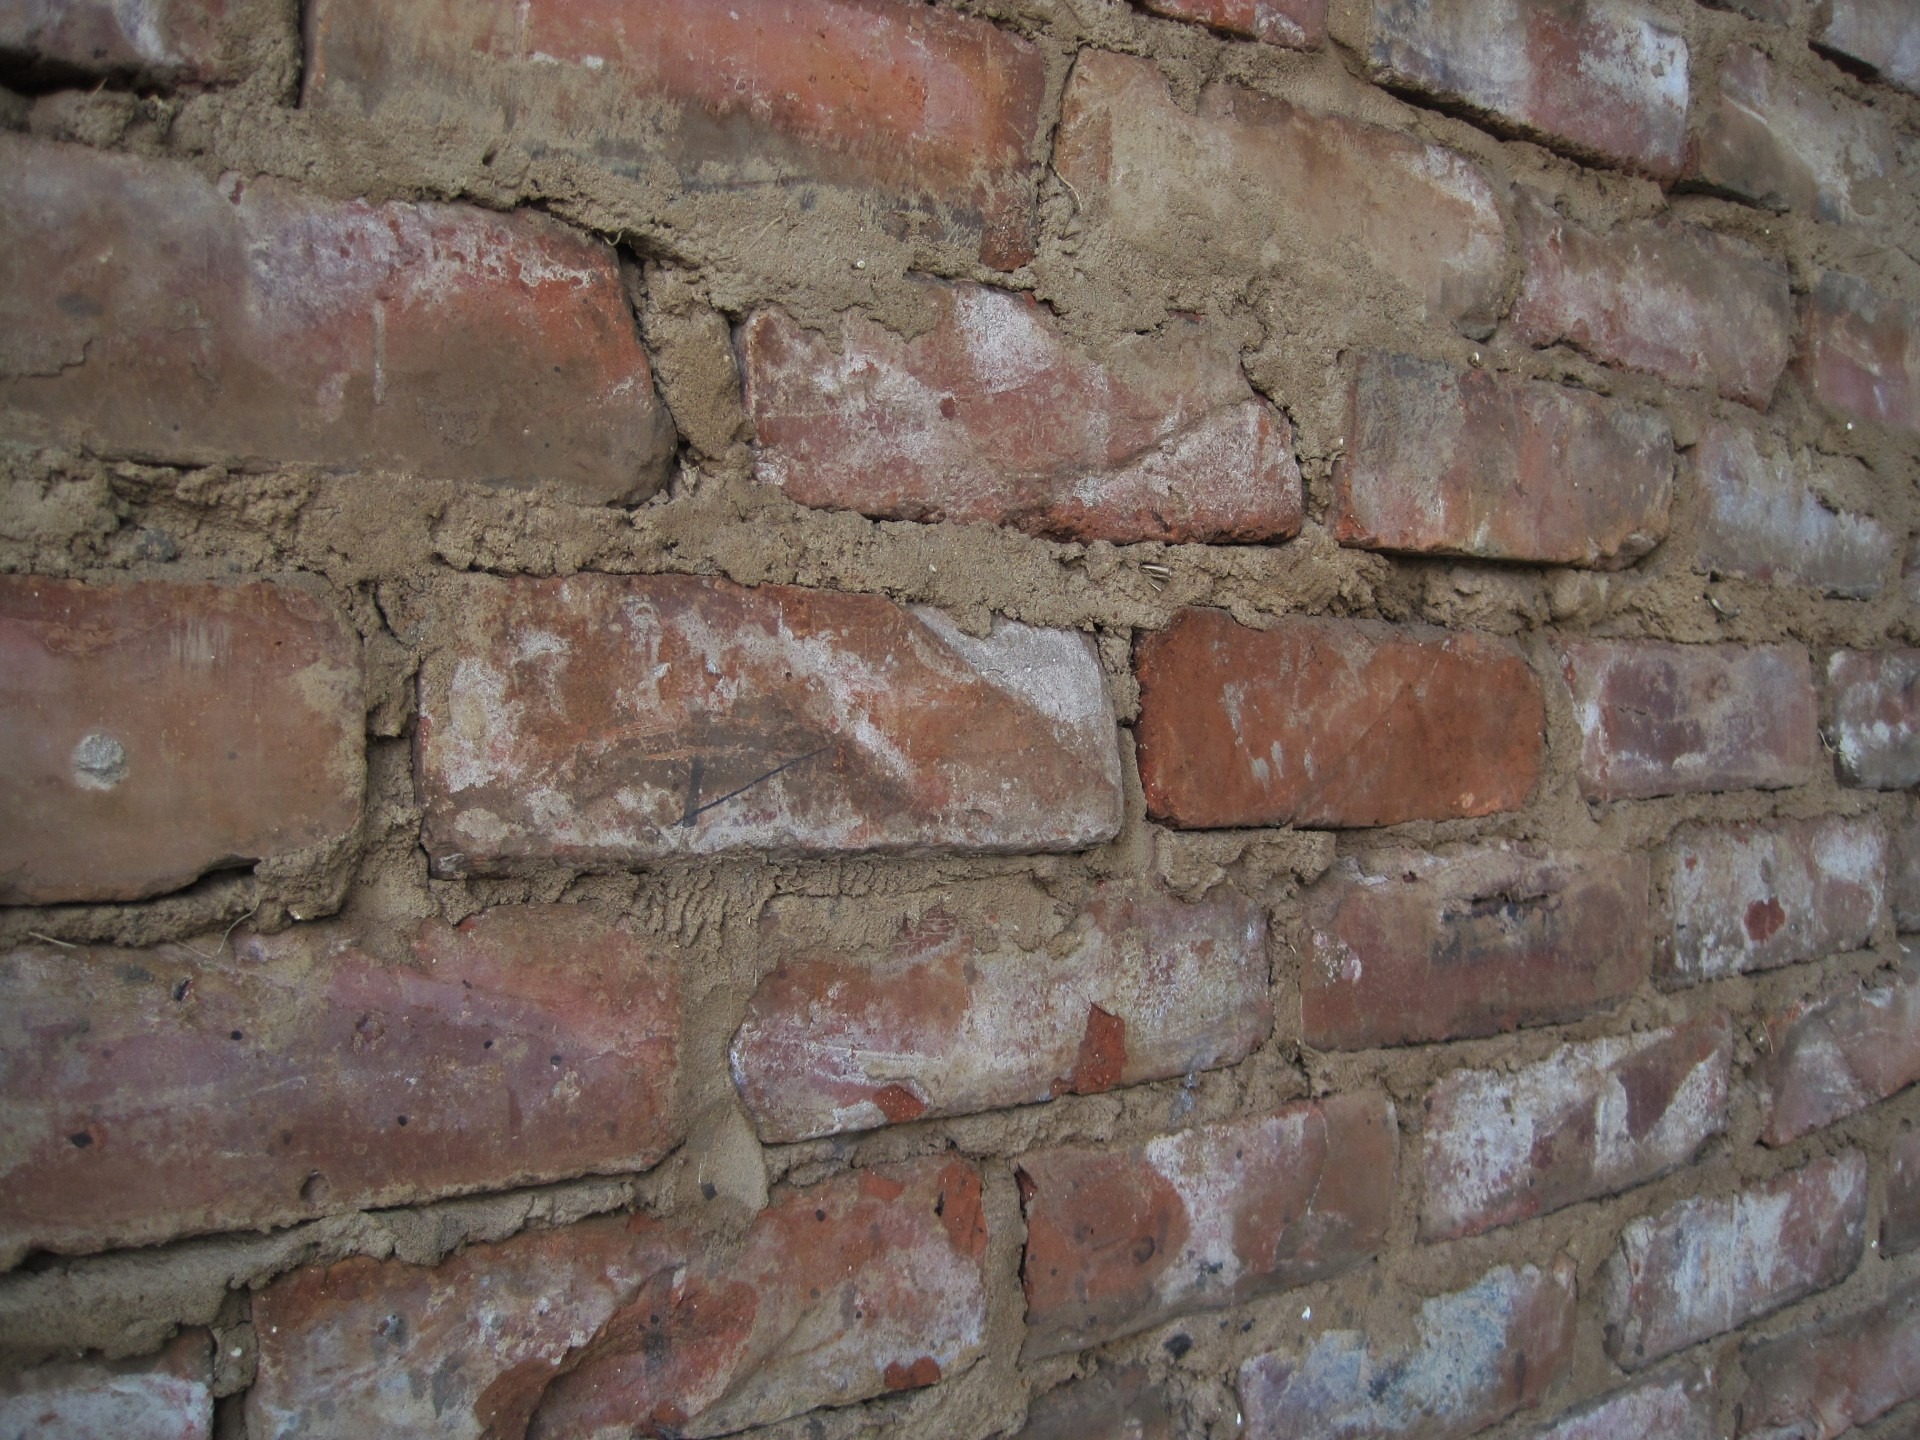
rock, structure, wood, texture, building, old, wall, pattern, red, rough, stone wall, brick, material, weathered, rubble, mortar, brickwall, brickwork, backdrop, aged, solid